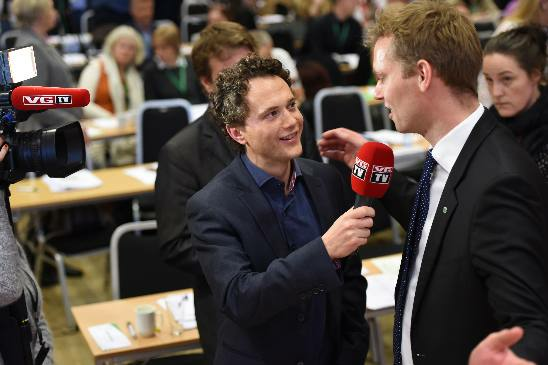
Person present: Yes